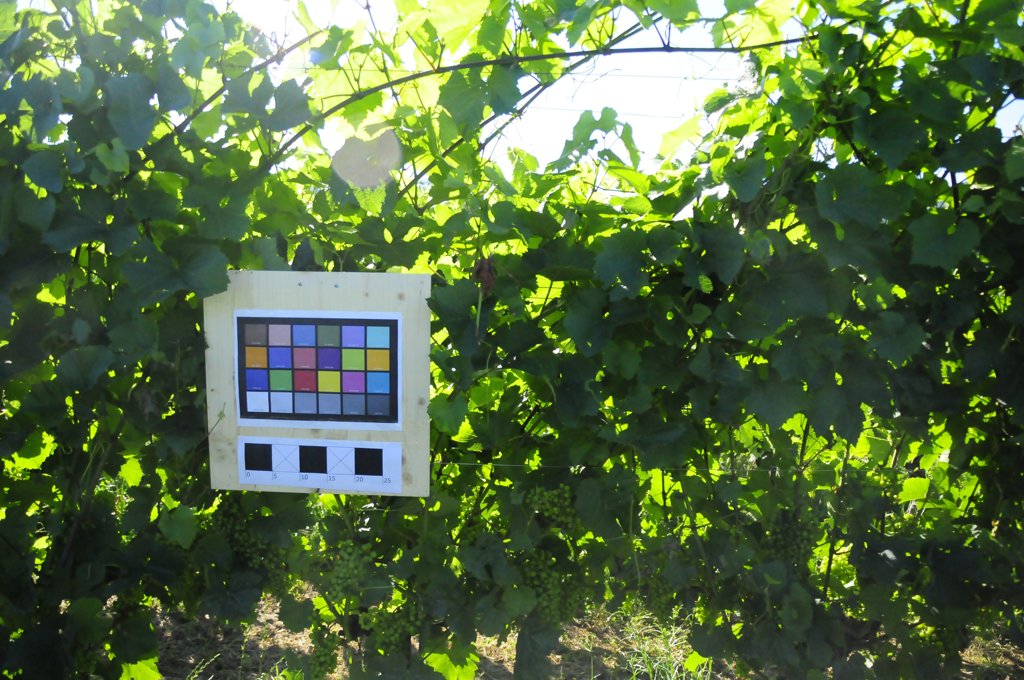
Berries visible: 298
Grape clusters: 6